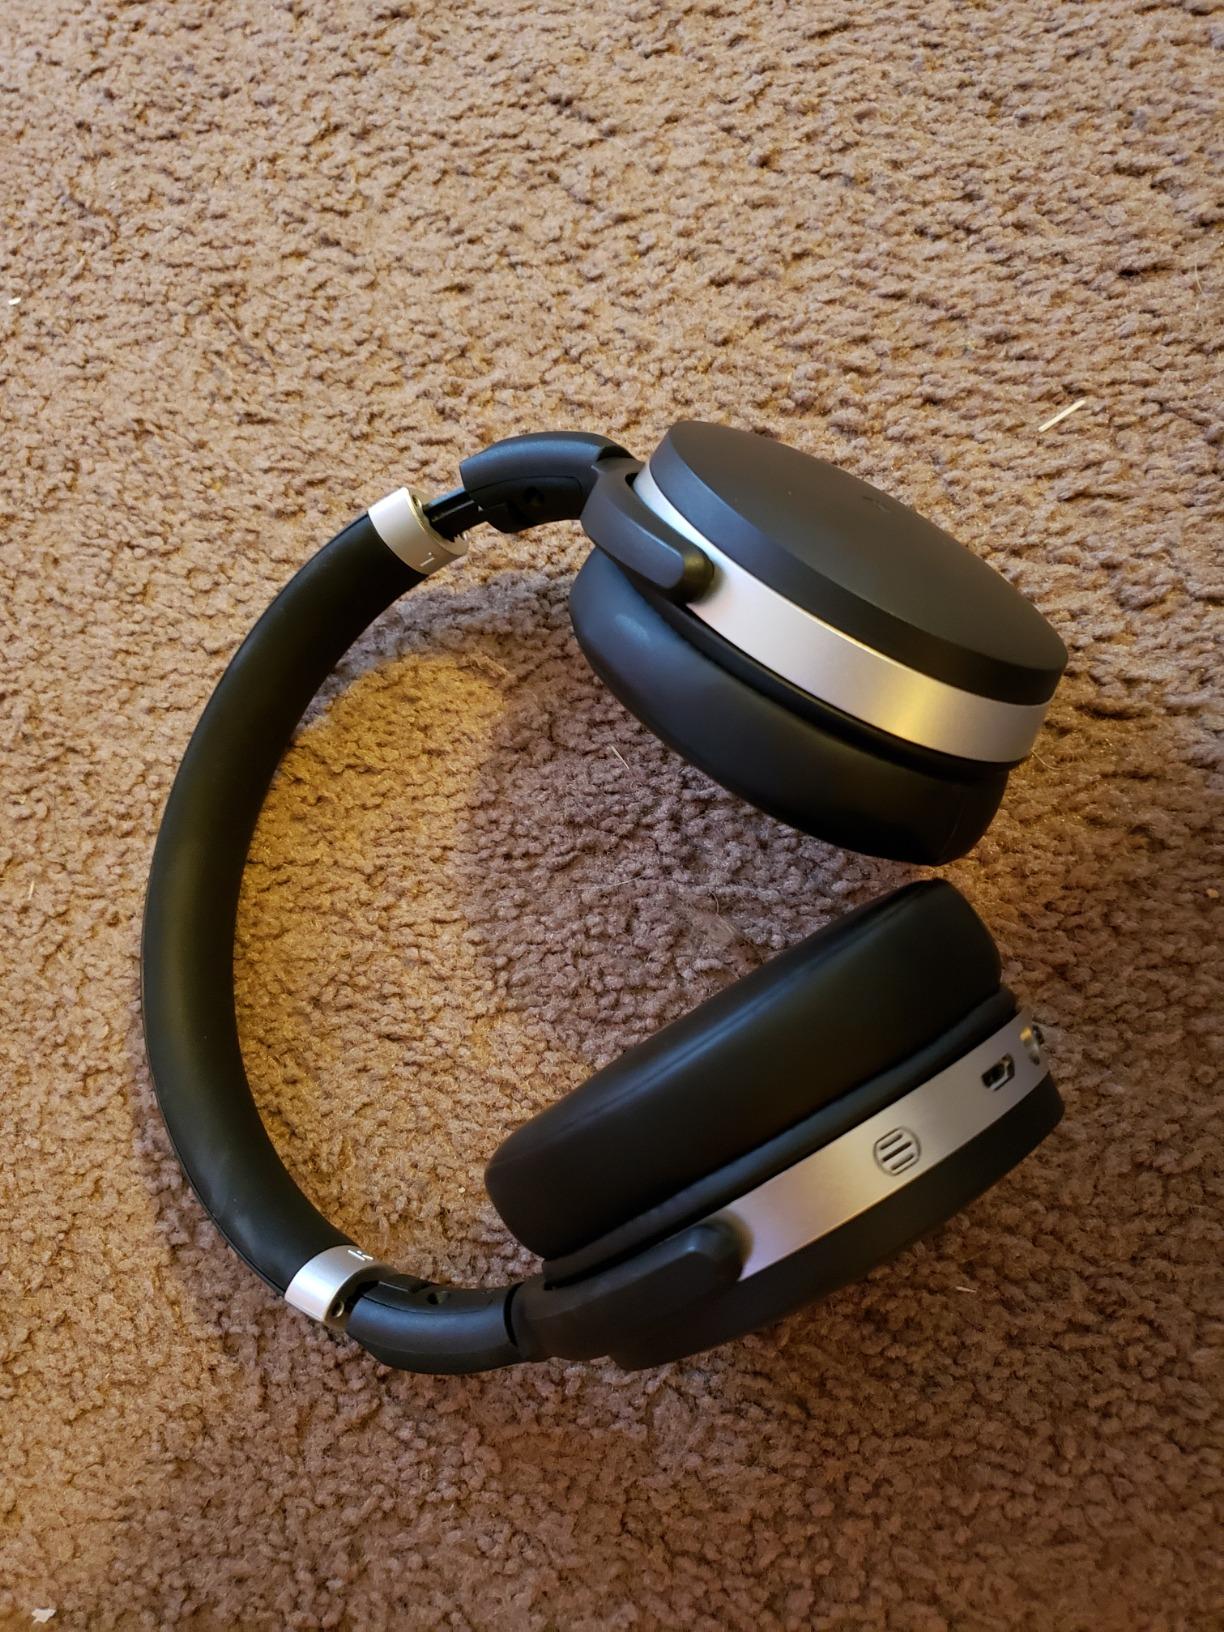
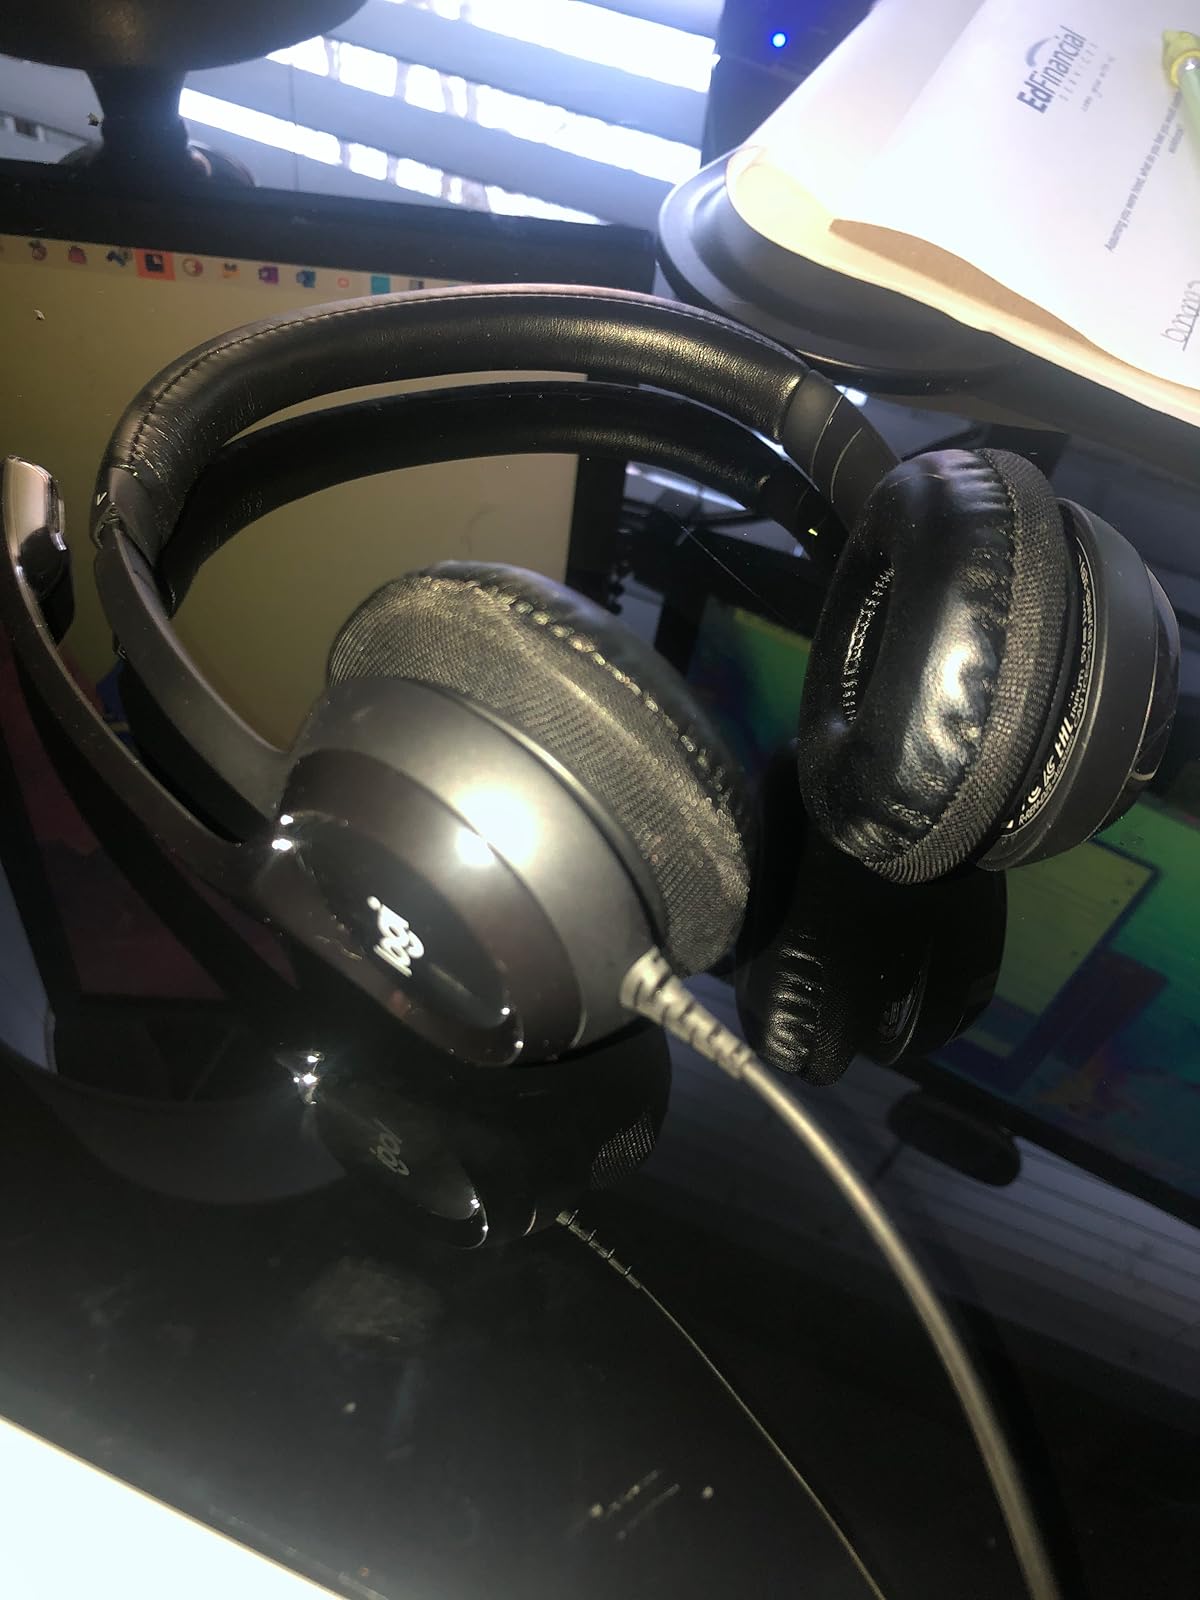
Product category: headphones
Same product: no